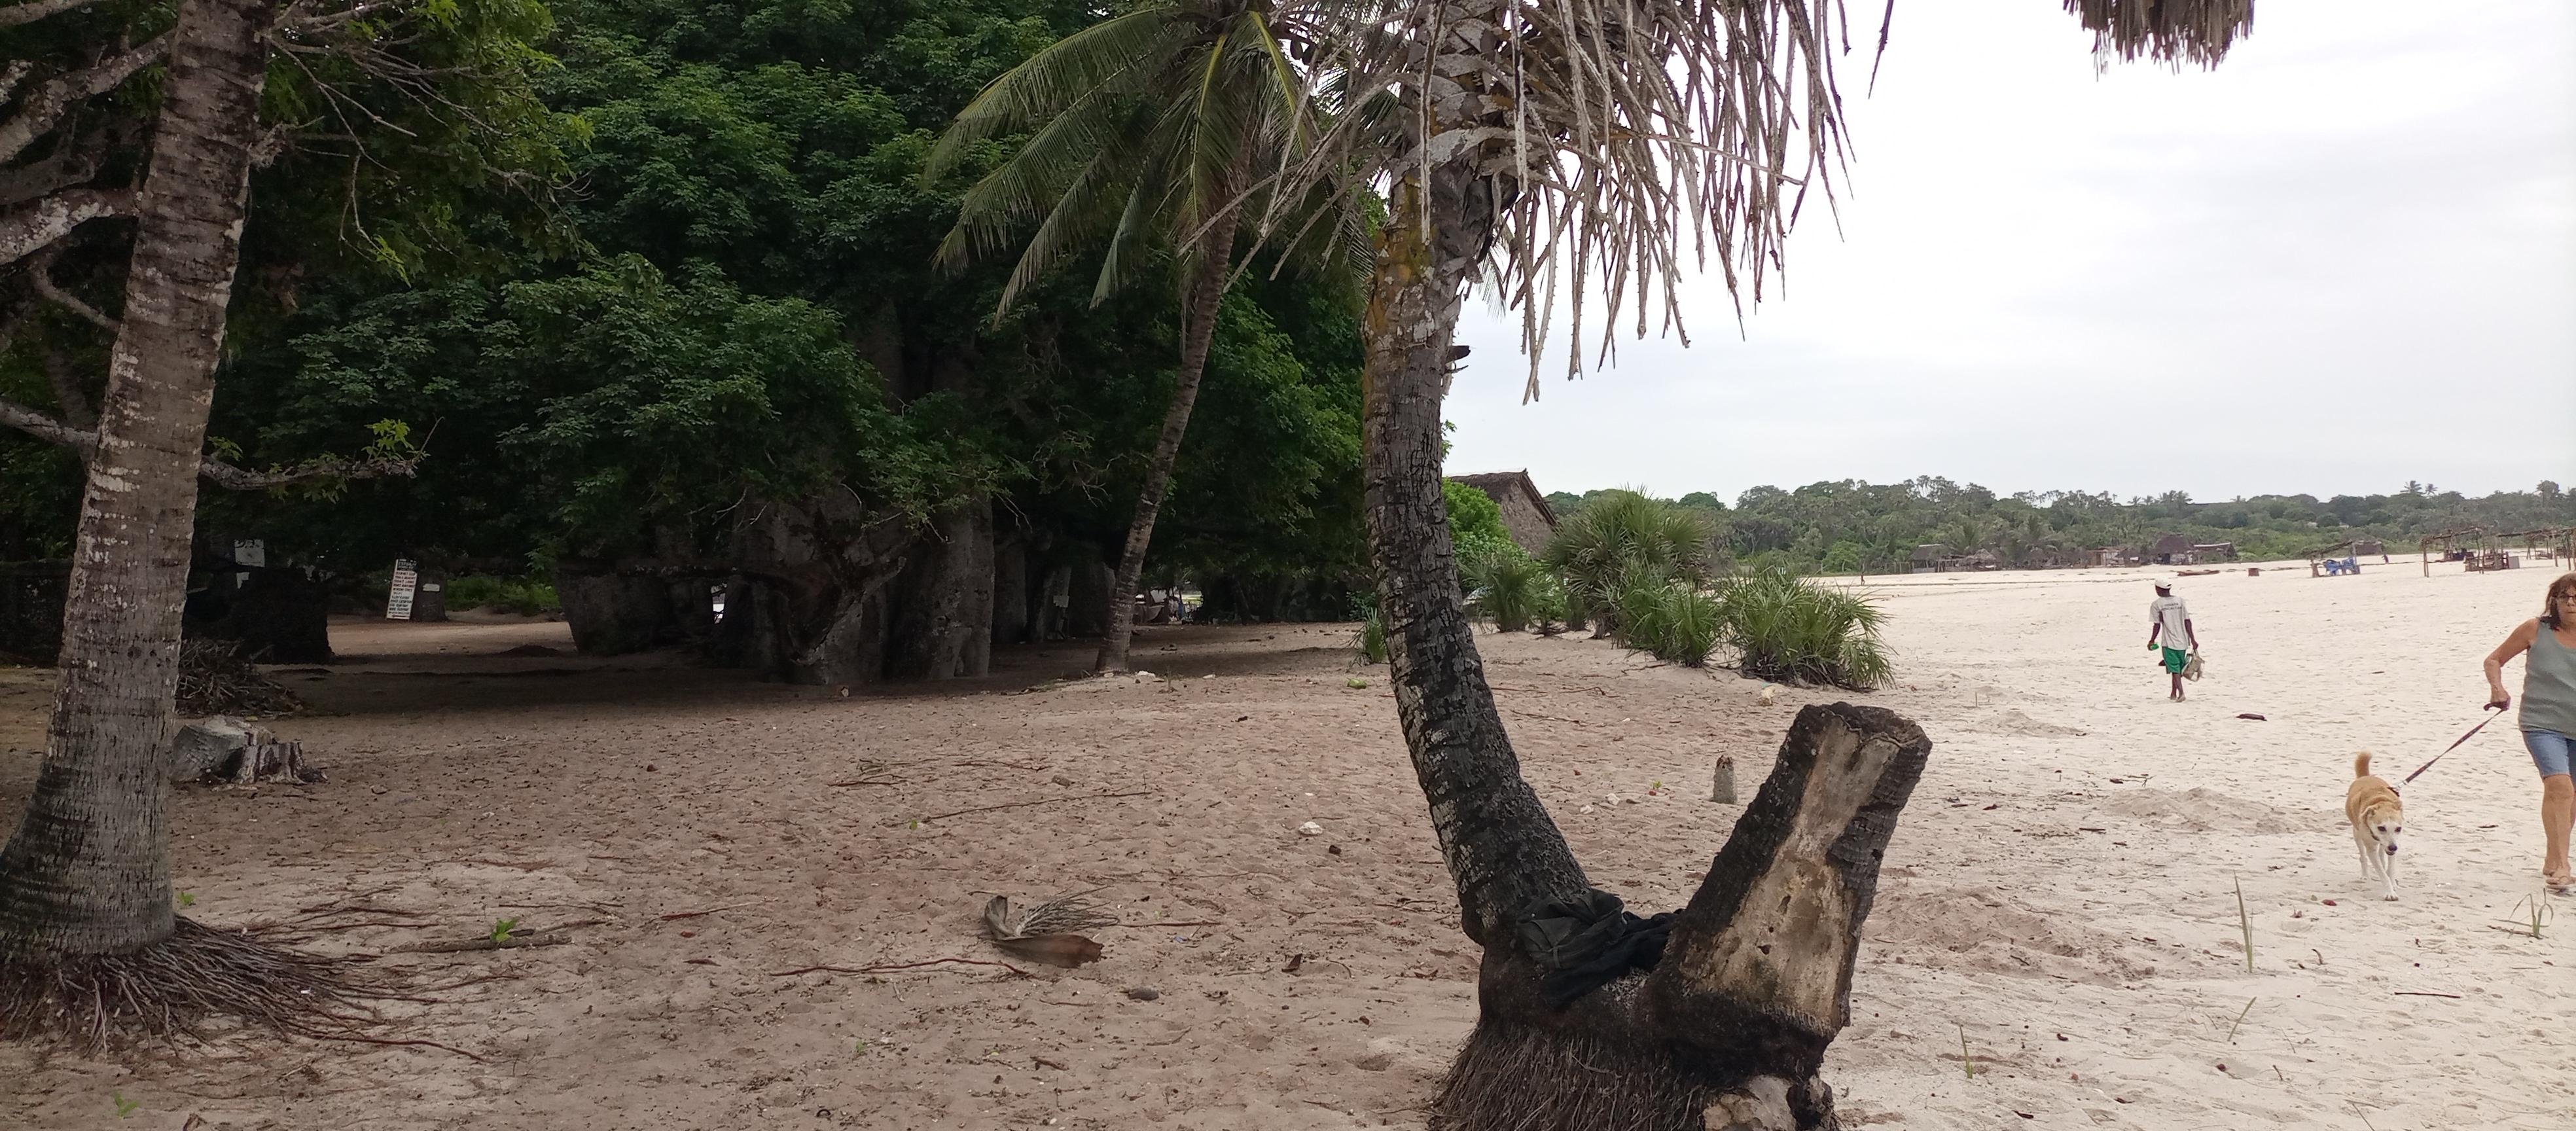
Manthari ya ufuo wenye mchanga mweupe, kuna mti wa minazi ulioinama na baadhi ya majani yake yameanguka chini. Kwa mbali, kuna maji ya bahari na anga linaonekana kuwa jeupe.